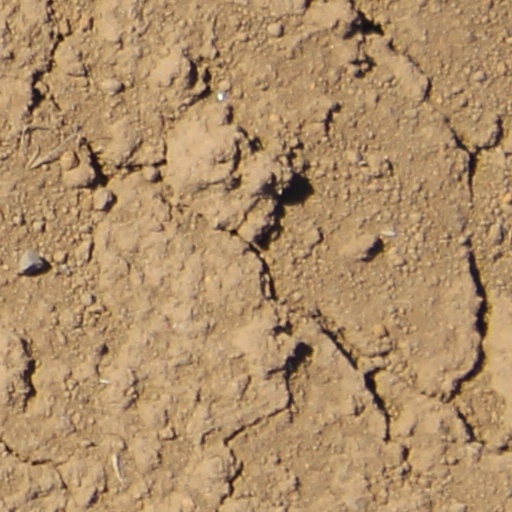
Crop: wheat